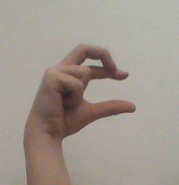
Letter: thal